Ravensworth Castle (North Yorkshire)

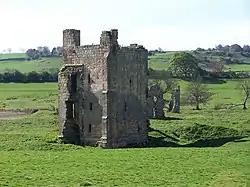

Ravensworth Castle is a ruined 14th-century castle in the village of Ravensworth, North Yorkshire, England. It has been designated a Grade I listed building by English Heritage.